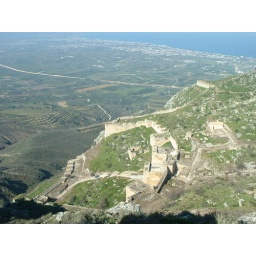
you can see the front half of the castle in this shot (the back half was mostly rocks and walls)